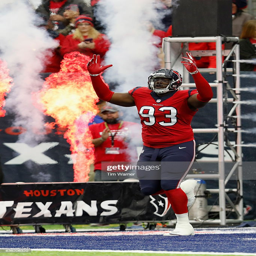
# is introduced before the game against sports team .